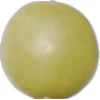
Label: Grape White 2